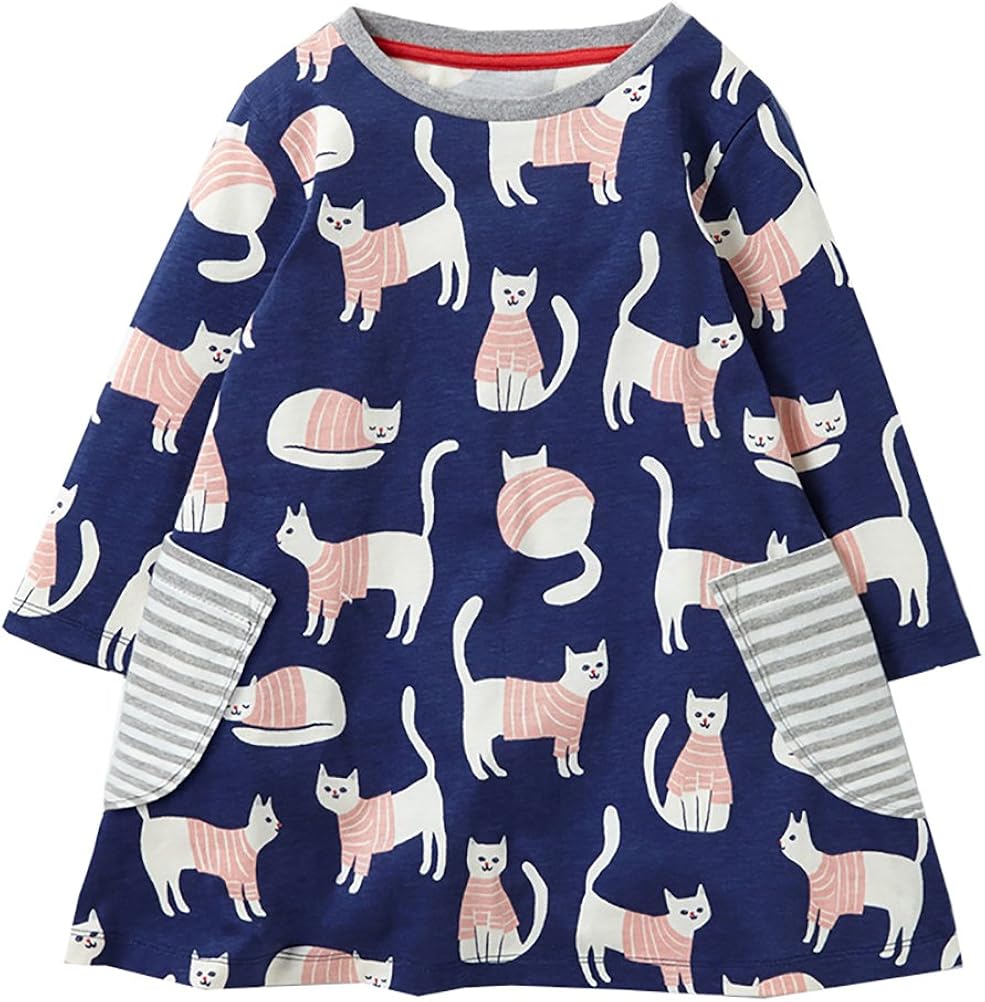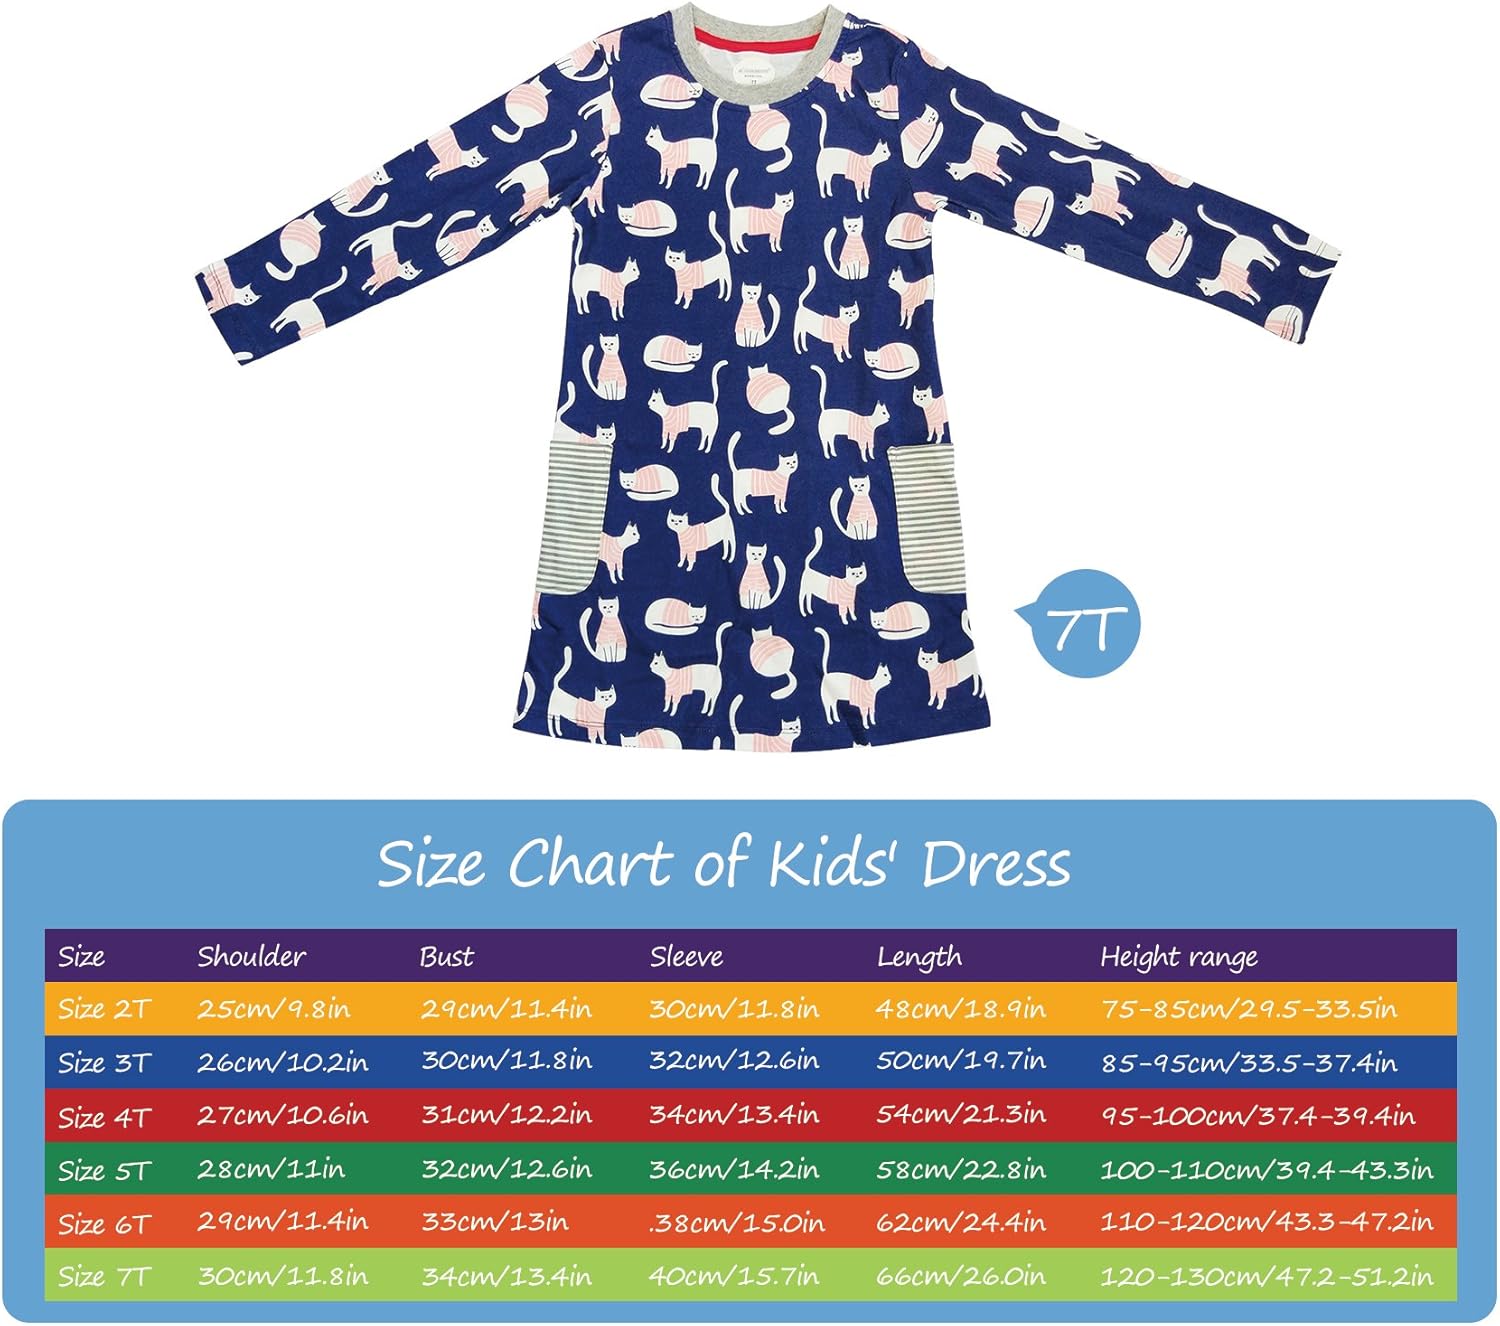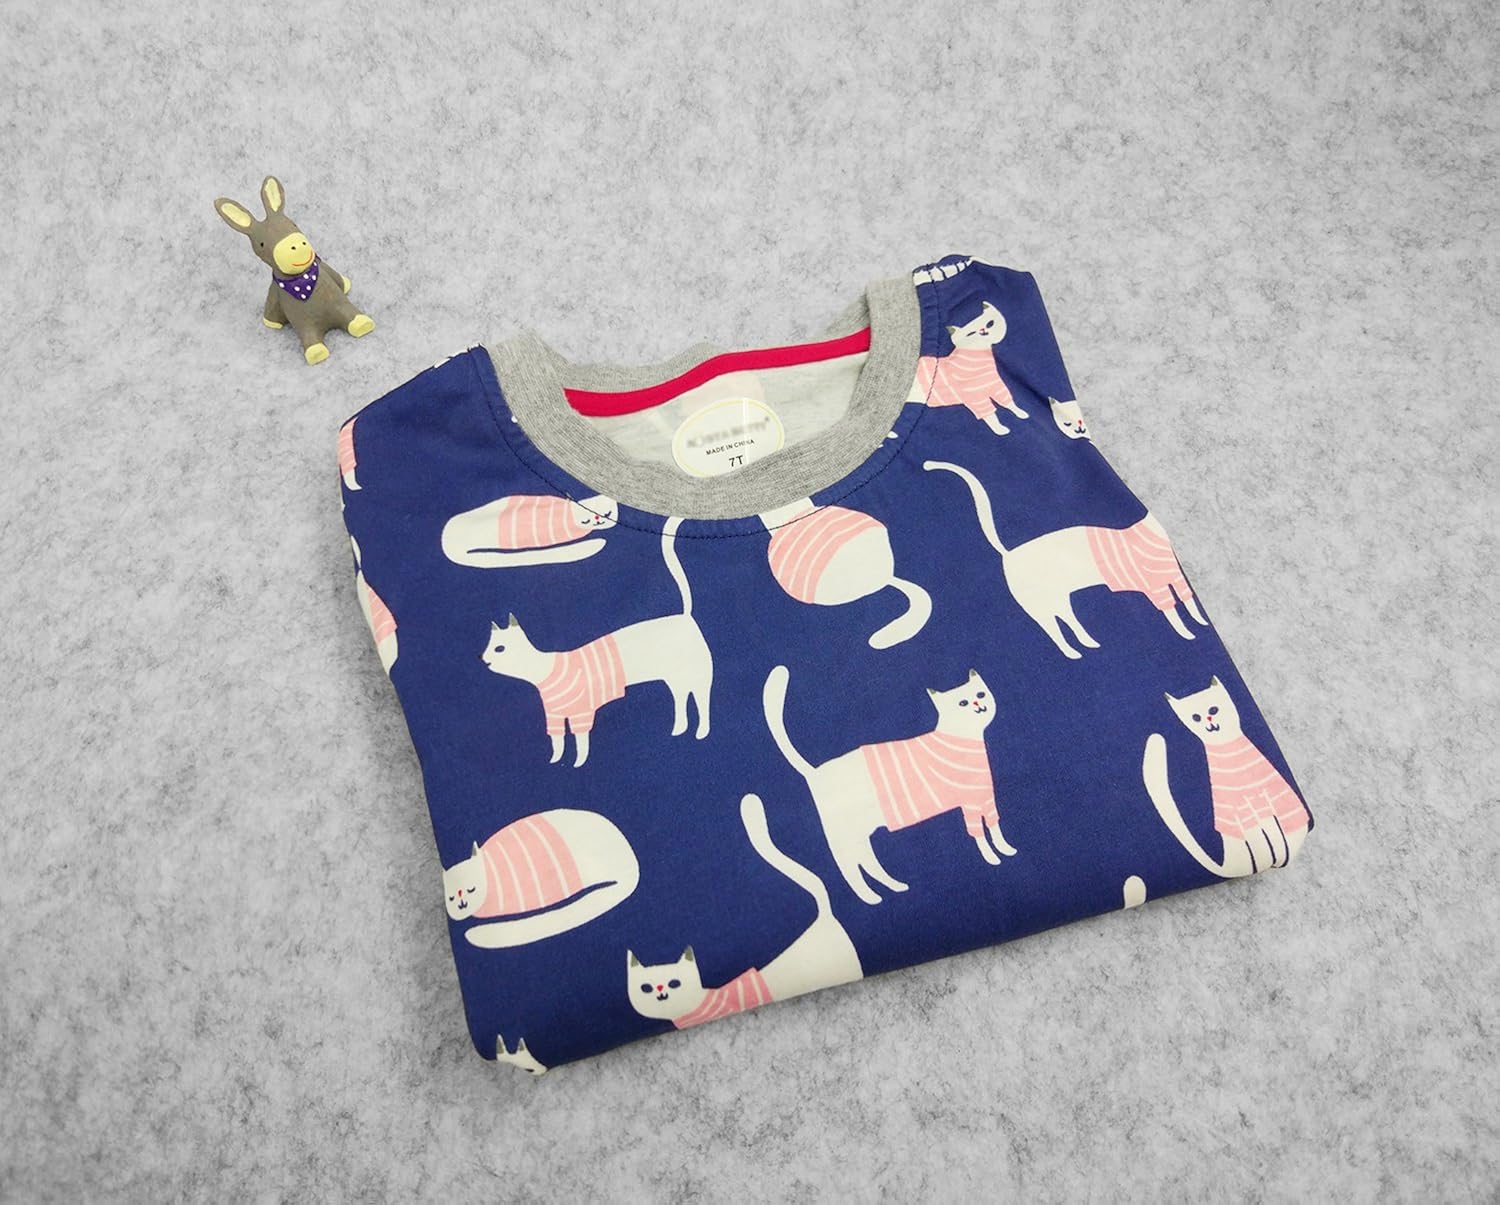
Kidstree Girls' Colorful Cute Animal Pattern Cotton Long Sleeve Dress
Category: AMAZON FASHION
Description: - Type: Long Sleeve Dress - Material: Environmental-friendly and breathable pure cotton. - Cute animal pattern on the dress is popular with many kids, and it also shows their special and active personality. - Well made with fine stiching, and the breathable and soft fabric makes the dress comfortable to wear. - Matched with a pair of leggings makes your girl looks cuter and nicer. Size Information: - Size 2T: Shoulder 25cm/9.8", Bust 29cm/11.4", Sleeve 30cm/11.8", Length 48cm/18.9", Height range 75-85cm/29.5-33.5". - Size 3T: Shoulder 26cm/10.2", Bust 30cm/11.8", Sleeve 32cm/12.6", Length 50cm/19.7", Height range 85-95cm/33.5-37.4". - Size 4T: Shoulder 27cm/10.6", Bust 31cm/12.2", Sleeve 34cm/13.4", Length 54cm/21.3", Height range 95-100cm/37.4-39.4". - Size 5T: Shoulder 28cm/11.0", Bust 32cm/12.6", Sleeve 36cm/14.2", Length 58cm/22.8", Height range 100-110cm/39.4-43.3". - Size 6T: Shoulder 29cm/11.4", Bust 33cm/13.0", Sleeve 38cm/15.0", Length 62cm/24.4", Height range 110-120cm/43.3-47.2". - Size 7T: Shoulder 30cm/11.8", Bust 34cm/13.4", Sleeve 40cm/15.7", Length 66cm/26.0", Height range 120-130cm/47.2-51.2". Note All Product Measurements are measured by hand, because each person's measurements and measuring tools of differences, there will be 1-2 cm error is a normal phenomenon, not a quality problem. Due to the different light, angle and display contrast, there will be be a certain color, not a quality problem. Package Including: - 1 x Girls Dress
Features: Pull On closure | Type: Long Sleeve Dress | Material: Soft and lightweight pure cotton, comfortable to wear | Cute animal pattern on the dress is popular with many kids, and it also shows their special and active personality | Well made with fine stiching, and the breathable and soft fabric makes the dress comfortable to wear | Matched with a pair of leggings makes your girl looks cuter and nicer